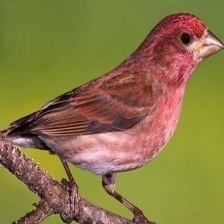
Species: PURPLE FINCH
Scientific name: HAEMORHOUS PURPUREUS
ImageNet parent category: house_finch